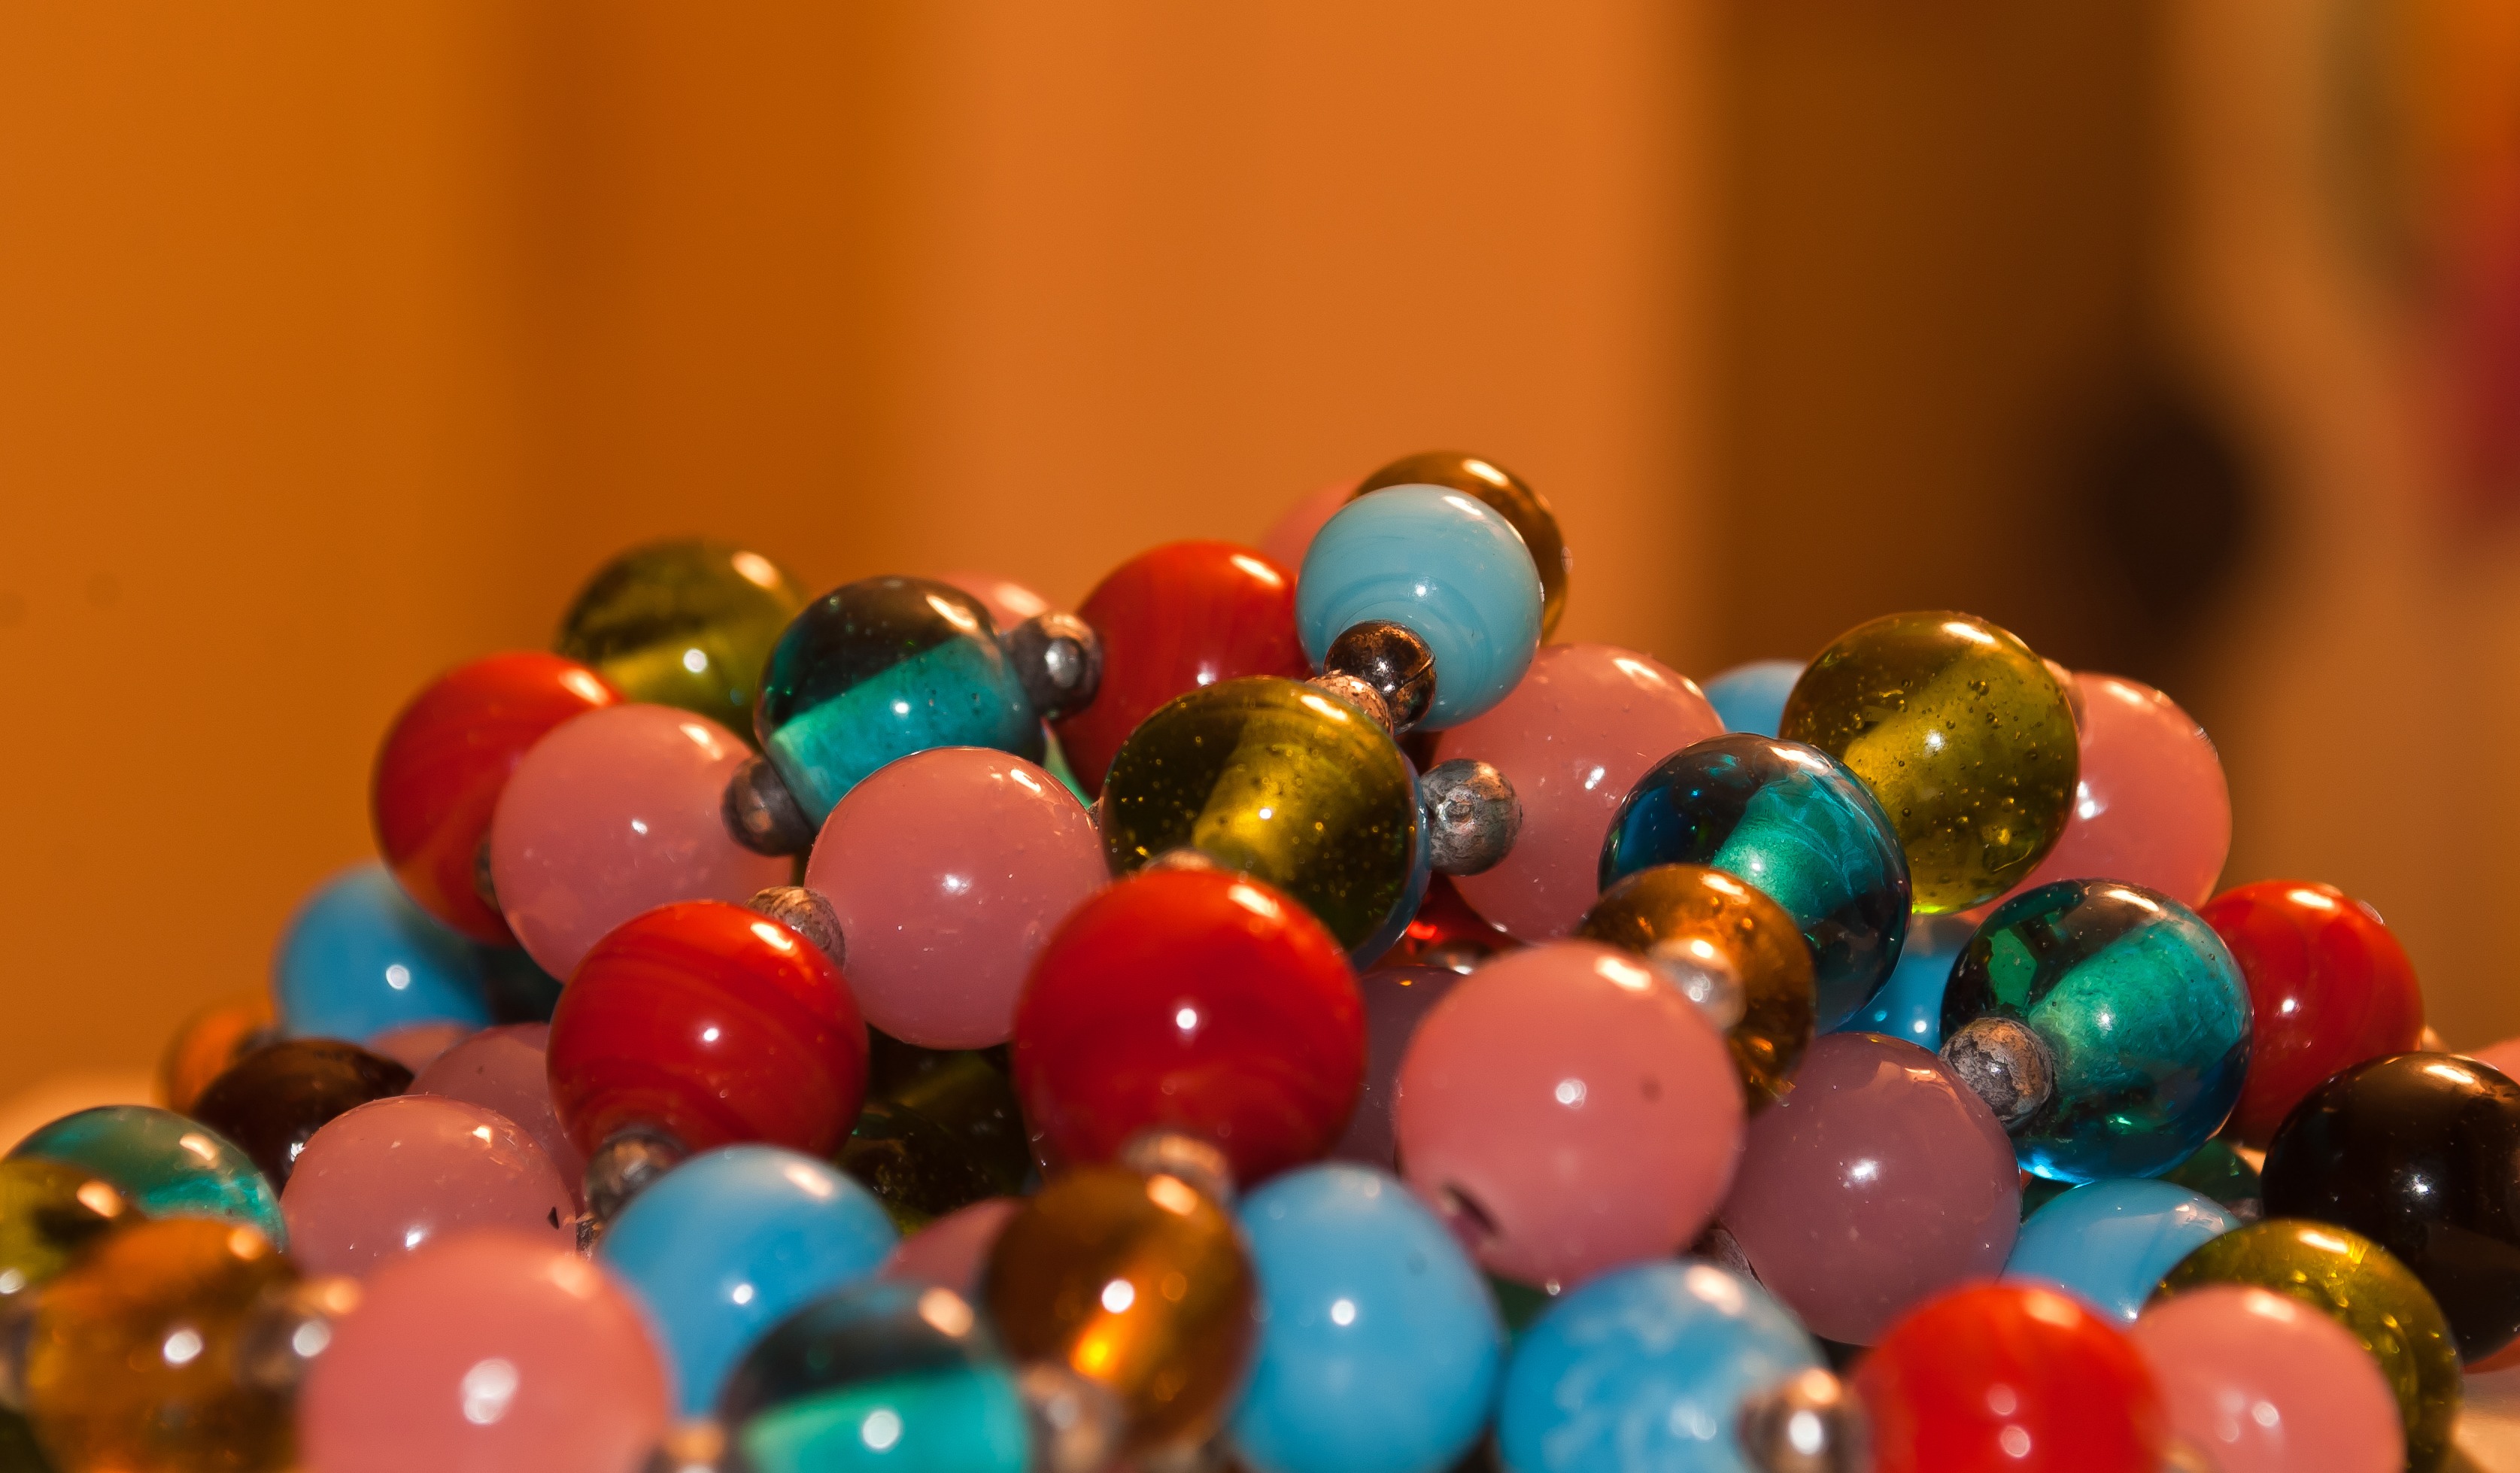
glass, green, red, color, blue, colorful, bead, christmas, toy, jewelry, necklace, close up, christmas decoration, art, ball, organ, sweetness, beads, macro photography